Rosherville Gardens

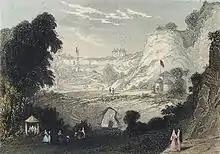
Colour engraving of Rosherville Gardens, 1841

Rosherville Gardens was a 19th-century pleasure garden in a disused chalk pit in Northfleet, Kent, England. After being laid out in 1837, it stood for seventy years, and was finally closed to the public just before the First World War.